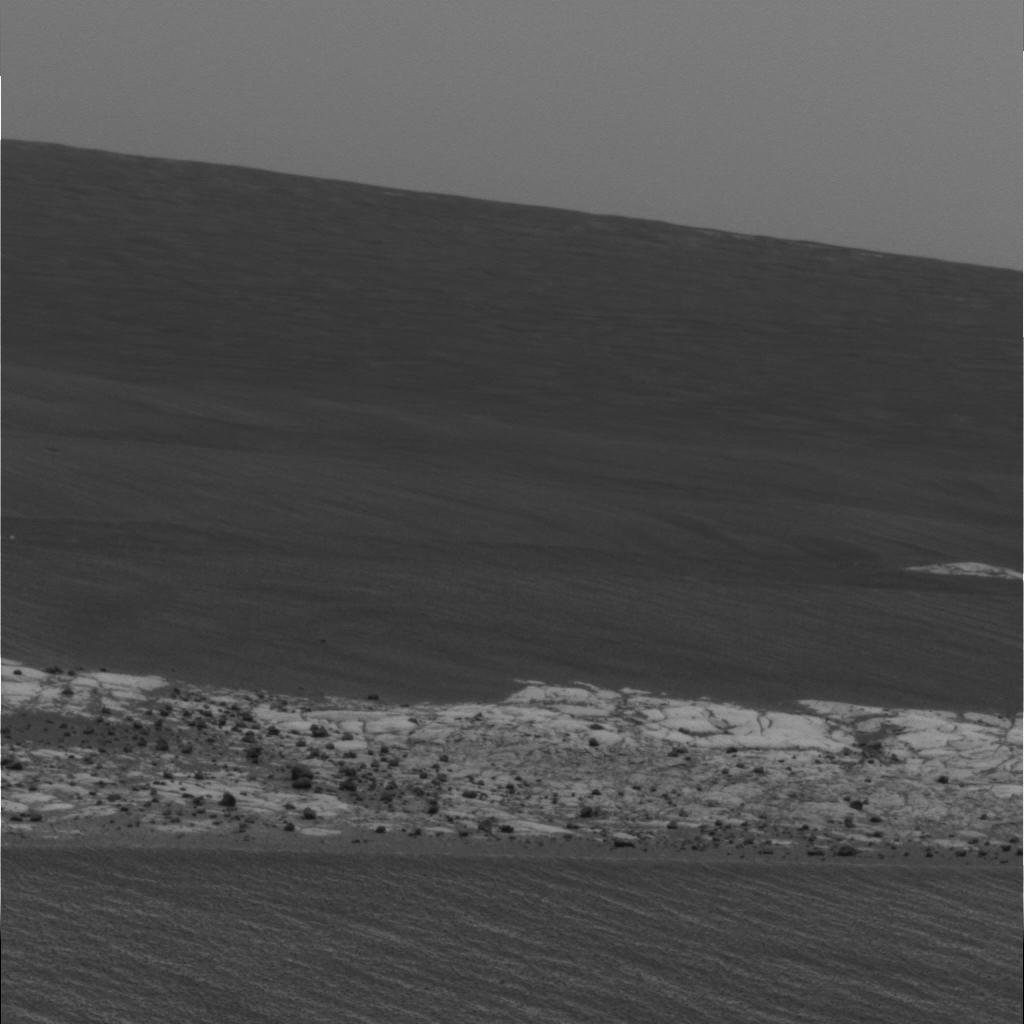
Surface features visible: Rock Outcrops, Float Rocks, Dunes/Ripples, Soil, Distant Vista, Sky